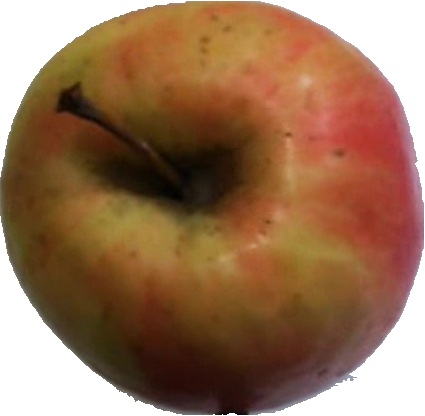
Label: apple_pink_lady_1